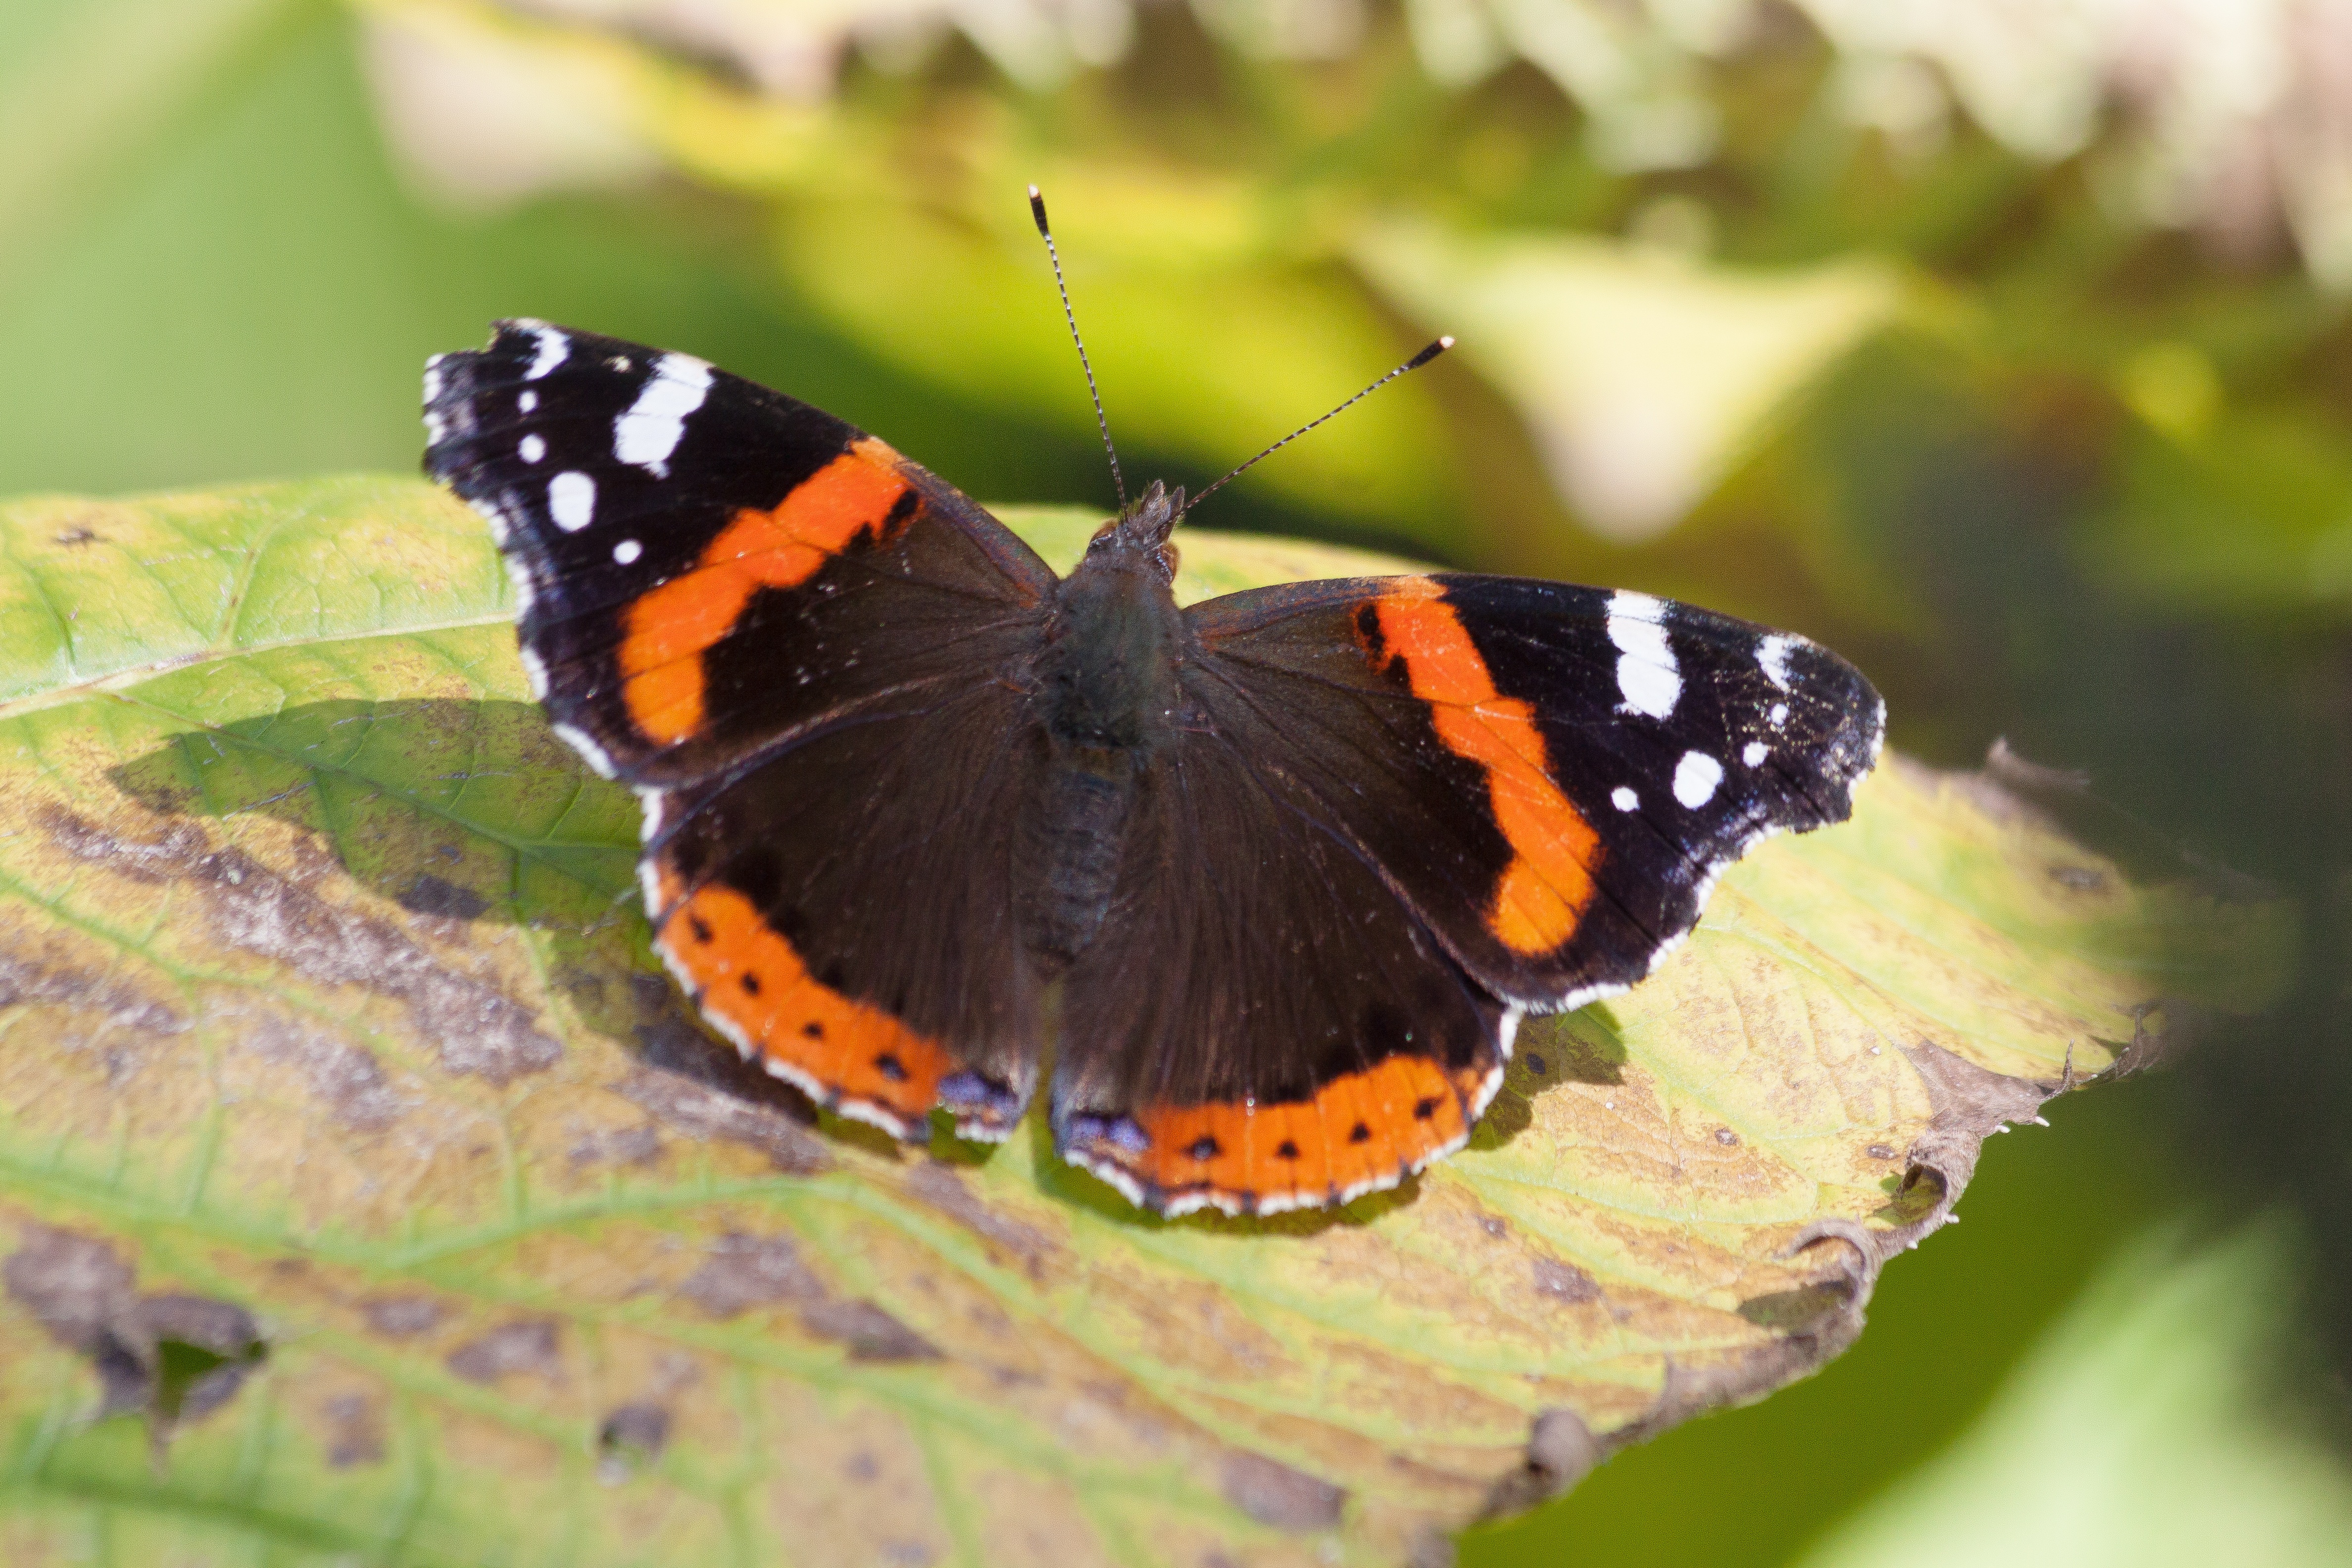
nature, wing, white, photography, flower, animal, wildlife, red, insect, macro, autumn, brown, butterfly, black, colorful, fauna, invertebrate, close up, monarch butterfly, shimmer, admiral, macro photography, arthropod, edelfalter, pollinator, vanessa atalanta, patch butterflies, moths and butterflies, lycaenid, brush footed butterfly, colias